Blåsippor

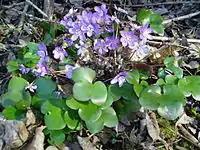
Anemone hepatica, the subject of the song

, also known after the opening words , is a children's springtime song with lyrics written by Anna Maria Roos. It was originally published as a poem in in 1894. It was set to music by Alice Tegnér and published as a song in 1895 in volume 3 of .